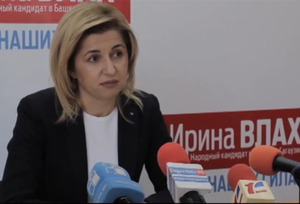
Irina Vlah est une femme politique moldave, gouverneur de Gagaouzie depuis le 15 avril 2015. Elle mène une politique pro-russe.
L' élection du gouverneur de Gagaouzie a lieu le 22 mars 2015. Il s'agit d'élire le gouverneur, dit Bashkan, de la région autonome de Gagaouzie, en Moldavie, au suffrage universel direct pour un mandat de quatre ans. Irina Vlah, candidate indépendante soutenue par le Parti des socialistes est élue dès le premier tour avec 51,11 % des voix.
L' élection gouvernorale gagaouze de 2019 a lieu le 30 juin 2019 afin d'élire le gouverneur, dit Bashkan, de la région autonome moldave de Gagaouzie pour un mandat de quatre ans. Le gouverneur sortant est Irina Vlah, une femme politique indépendante soutenue par le Parti des socialistes.